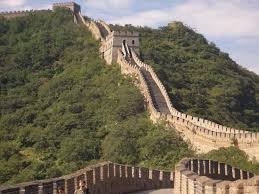
Landmark: Great Wall of China